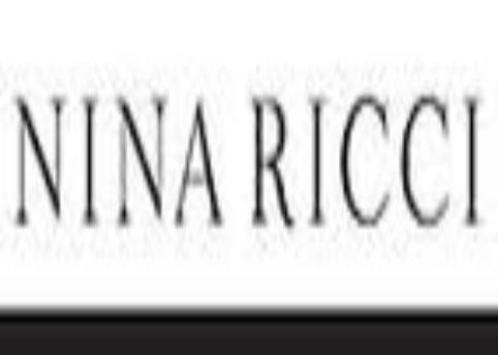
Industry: Clothes